Jian Ghomeshi

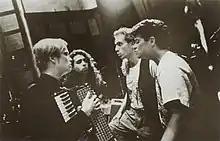
Moxy Früvous in 1993 (left to right: Dave Matheson, Jian Ghomeshi, Murray Foster, Mike Ford)

In 1983, Ghomeshi and friends Murray Foster, Tracy Jones, Reno Manfredi, and John Ruttle formed a band called Tall New Buildings. The band released two 12" EPs and played various gigs in and outside of Toronto before breaking up around 1988. Ghomeshi, Foster and another bandmate, Mike Ford, then formed a band called The Chia Pets.